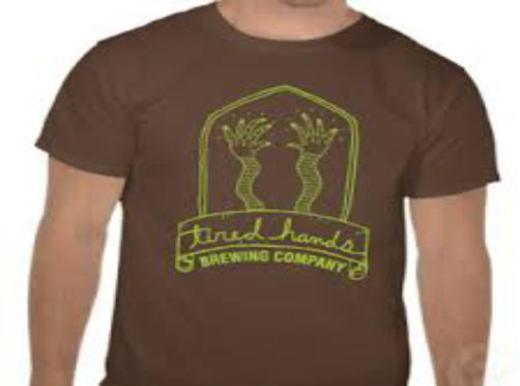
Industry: Food